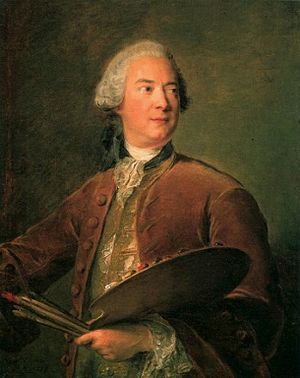
Louis Tocqué
Jean Louis Tocqué [tå’ke] var en fransk portrætmaler.